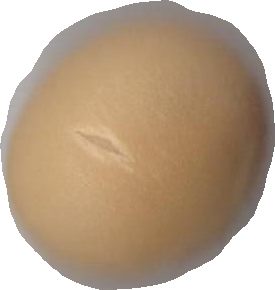
Variety: Grobogan